CapeFlyer

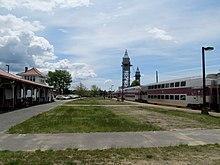
Trial run of the CapeFLYER at Buzzard's Bay Station

The first passenger train, which was operated by the Cape Cod Railroad Company, arrived in Hyannis on July 8, 1854. It is said that the train was met by a crowd estimated at 3,000. Immediately the line started running three trains a day to and from Boston.